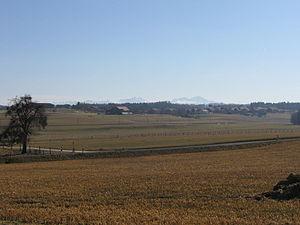
Vue de la localité de Sugnens, appartenant à la commune de Montilliez, depuis le lieu-dit Duranel, près de Fey.
Sugnens est une localité et une ancienne commune suisse du canton de Vaud, située dans la commune de Montilliez et le district du Gros-de-Vaud.